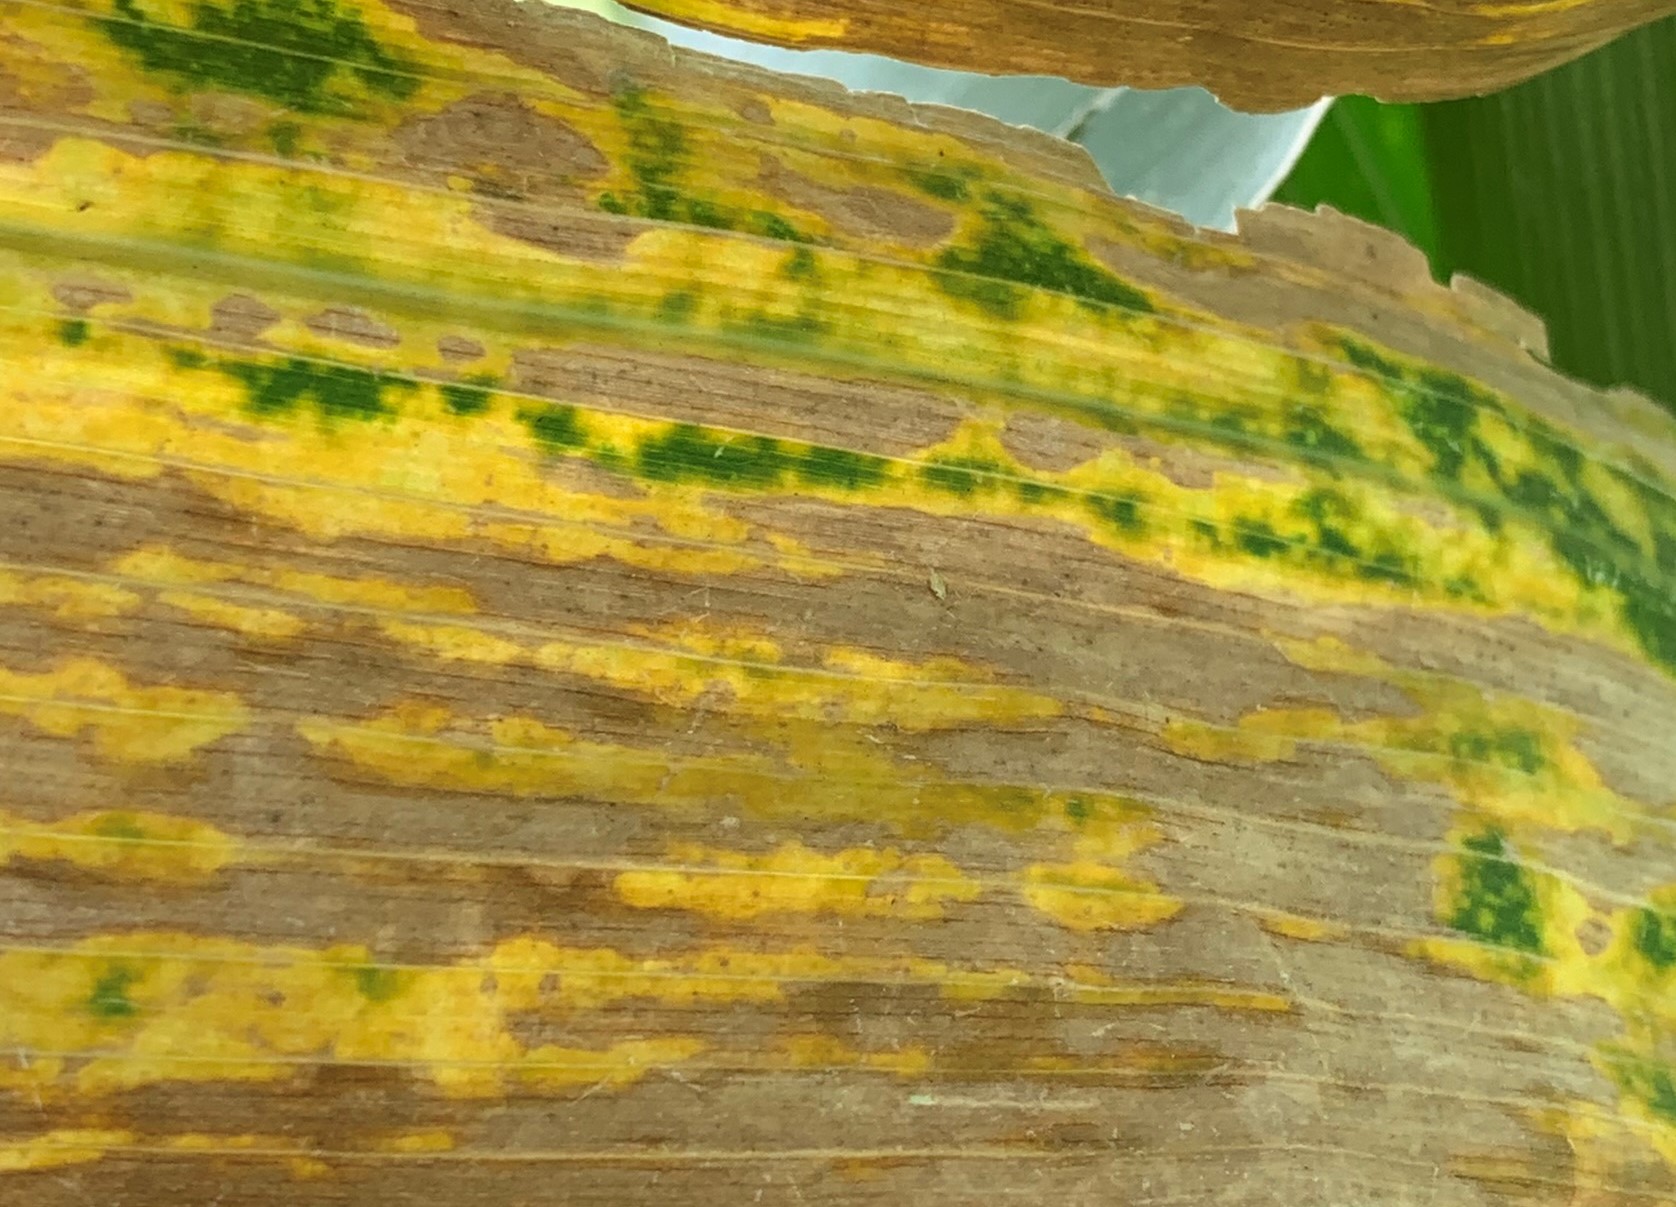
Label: MLN